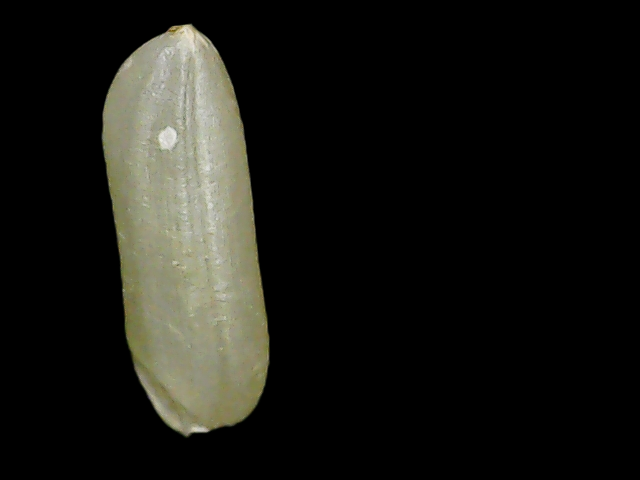
Rice variety: Binadhan26